C!ty'super

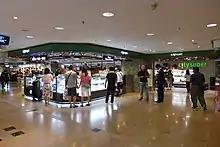
citysuper in Harbour City

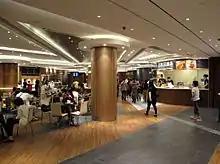
cooked Deli in PopCorn2, Tseung Kwan O

C!ty’super, stylised in logos as "c!ty'super" (the company name is City Super Limited), is a retail chain in Hong Kong, People's Republic of China and Taiwan. Positioned as a mega lifestyle specialty store, its core format of upmarket supermarkets sell primarily fresh produce and groceries. The Company also operates LOG-ON which offers stationery, cosmetics, gadgets, fashion accessories and travel goods. It also operates a food court business called cookedDeli. City’super specialises in upmarket specialist products and premium imported groceries, which differentiates it from other supermarkets that operate across Greater China. As of June 2018, the Company has 23 stores in Hong Kong, 10 in Shanghai and 8 in Taiwan under the 3 brands.